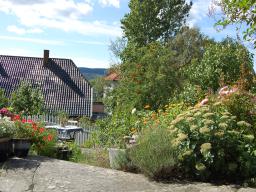
Label: Background_without_leaves